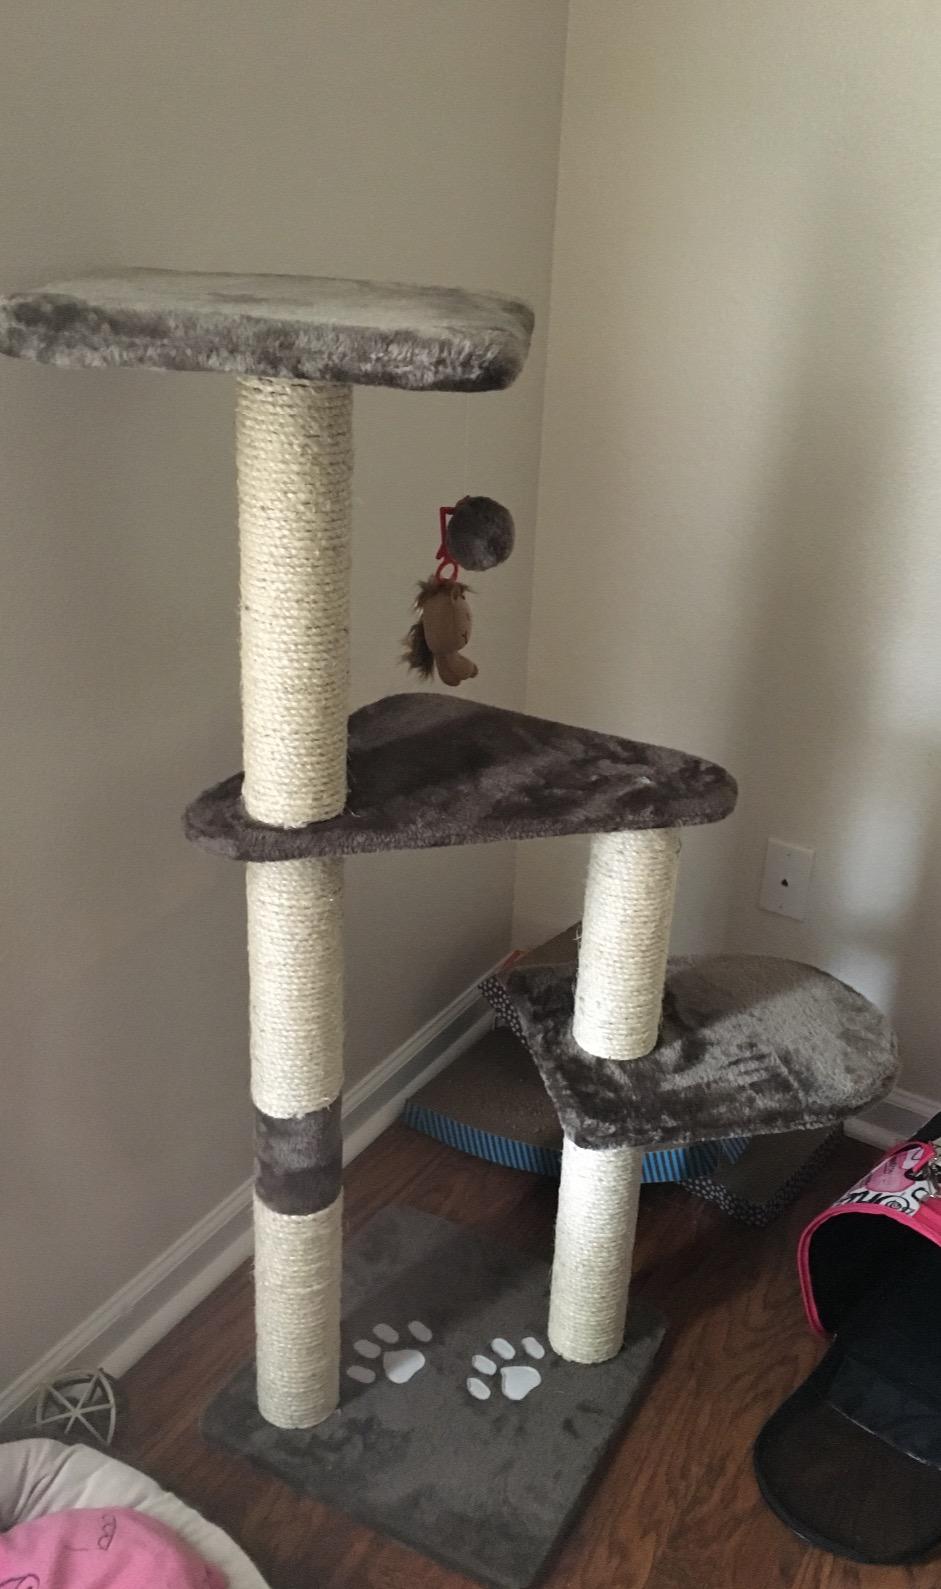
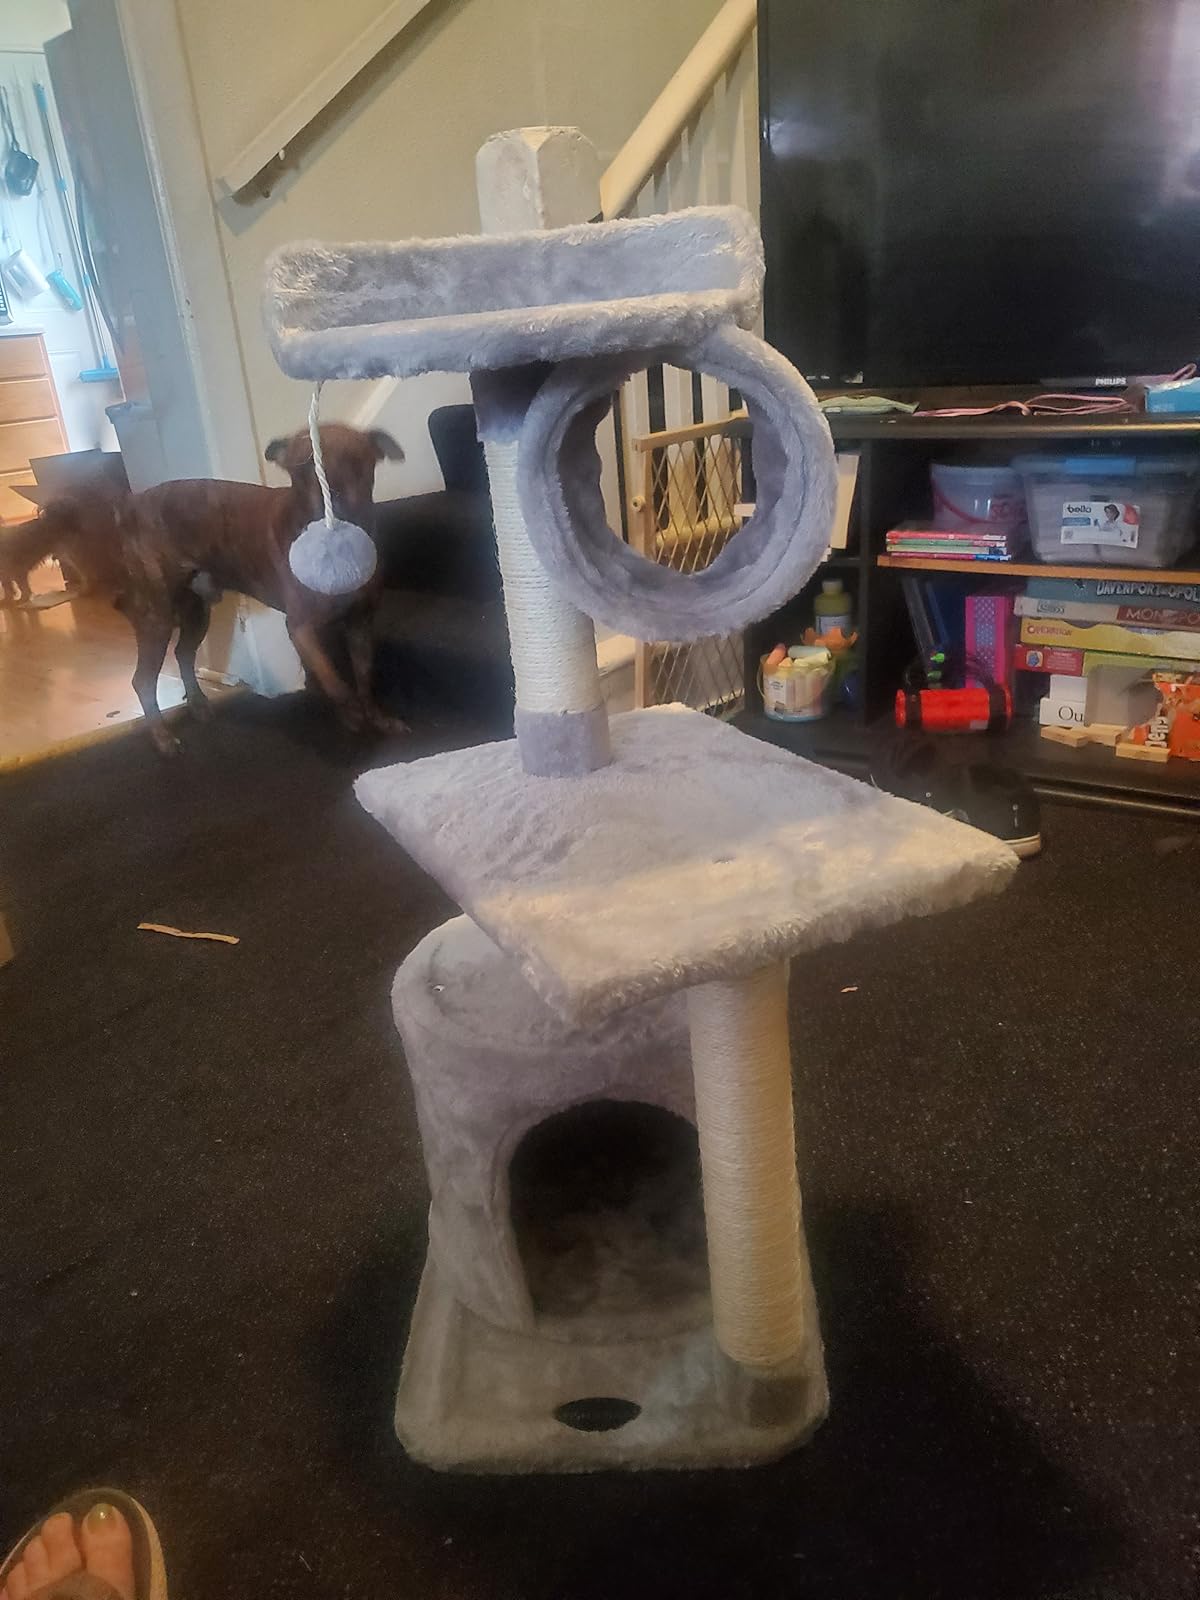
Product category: items_cat tree
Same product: no